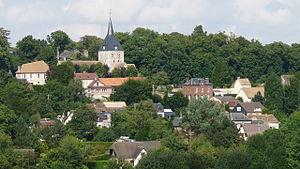
Vue générale sur Montaure depuis Ecrosville, juillet 2013. Sur les hauteurs, Notre-Dame de Montaure et le prieuré de bénédictins.
Cet article recense une partie des monuments historiques de l'Eure, en France.
Terres de Bord est, depuis le 1ᵉʳ janvier 2017, une commune nouvelle française située dans le département de l'Eure en région Normandie.
Montaure est une ancienne commune française située dans le département de l'Eure, en région Normandie, devenue le 1ᵉʳ janvier 2017 une commune déléguée au sein de la commune nouvelle de Terres de Bord.